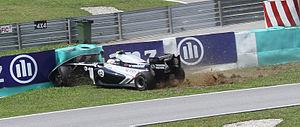
Le Grand Prix automobile de Malaisie 2011, disputé le 10 avril 2011 sur le circuit international de Sepang, est la 841ᵉ épreuve du championnat du monde de Formule 1 courue depuis 1950 et la seconde manche du championnat 2011. Il s'agit de la treizième édition du Grand Prix de Malaisie comptant pour le championnat du monde de Formule 1.